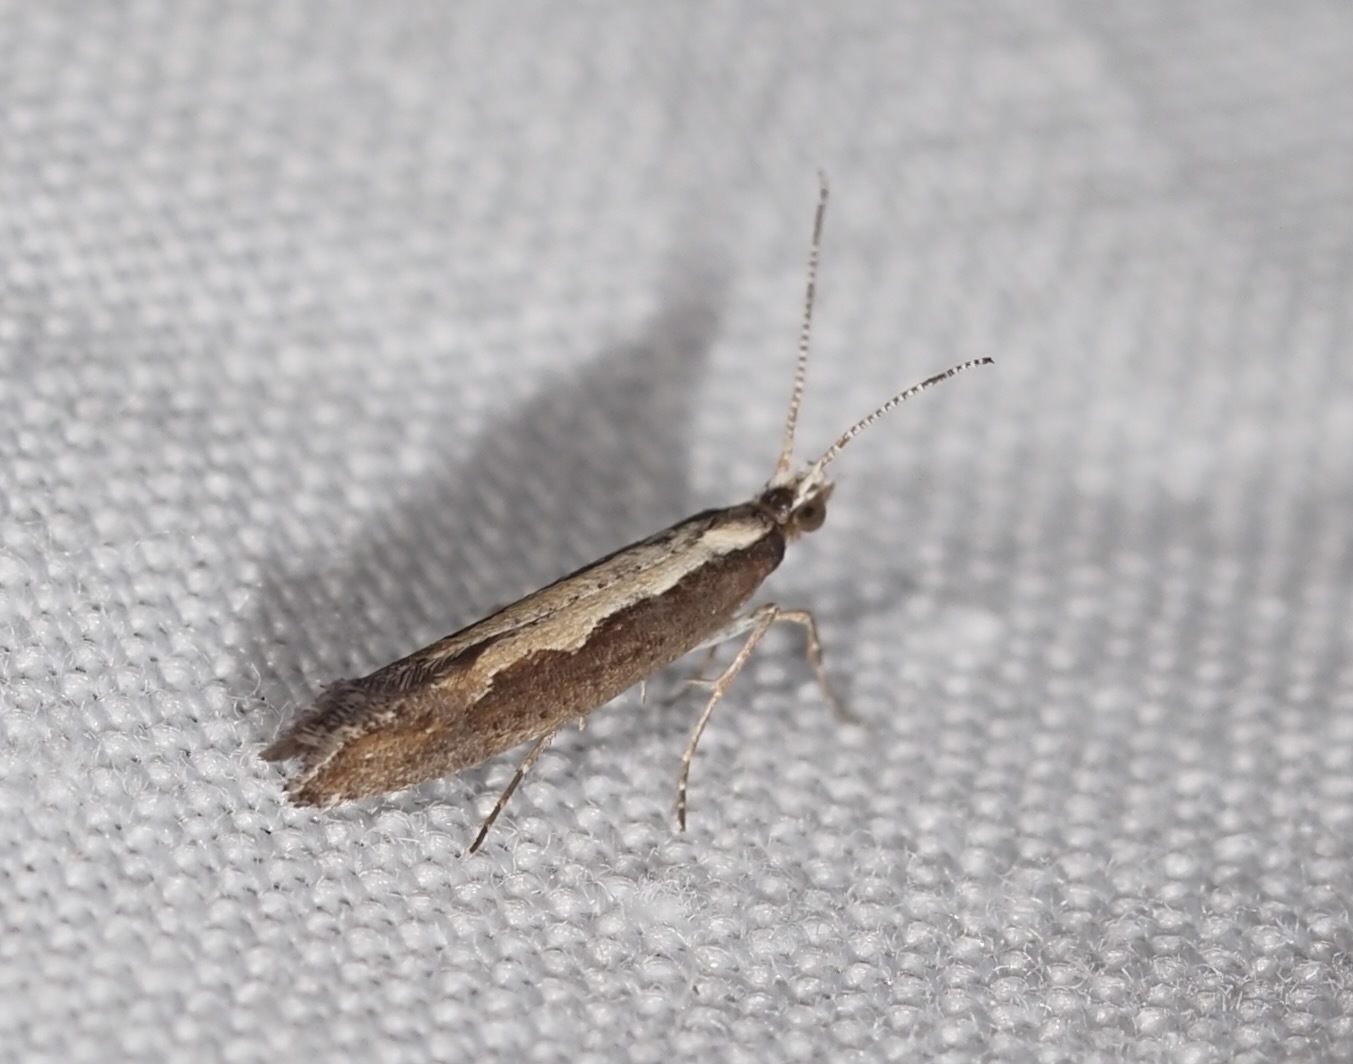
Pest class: diamondback_moth